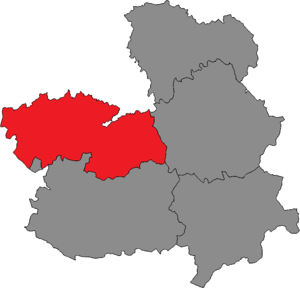
La circonscription électorale de Tolède est l'une des cinq circonscriptions électorales de Castille-La Manche pour les élections aux Cortes de Castille-La Manche.